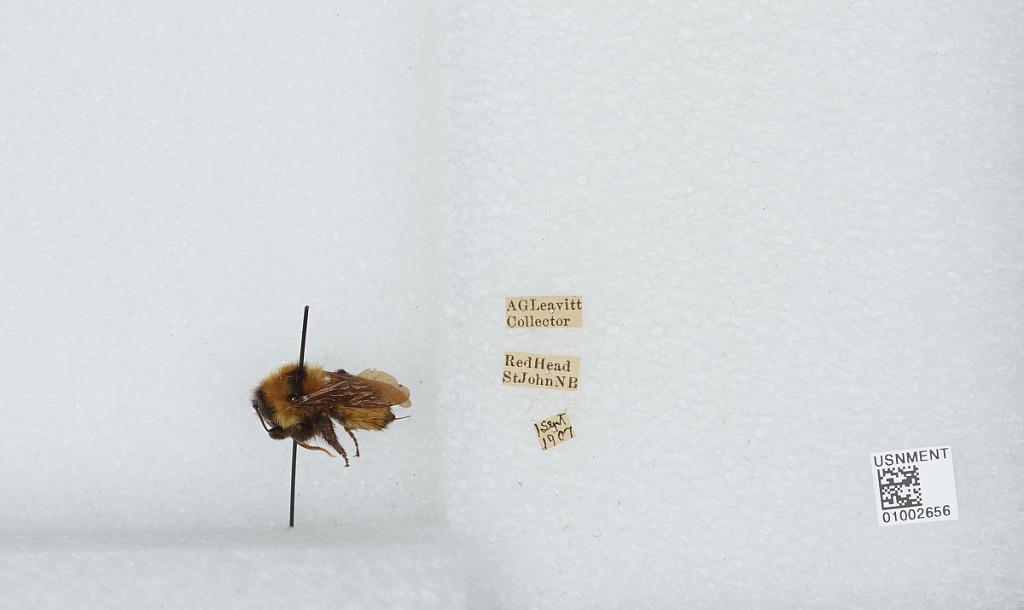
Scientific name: Bombus (Subterraneobombus) borealis Kirby
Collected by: A. Leavitt
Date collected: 1907-9-1
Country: Canada
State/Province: New Brunswick
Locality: Red Head, Saint John
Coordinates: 45.2806, -66.0111